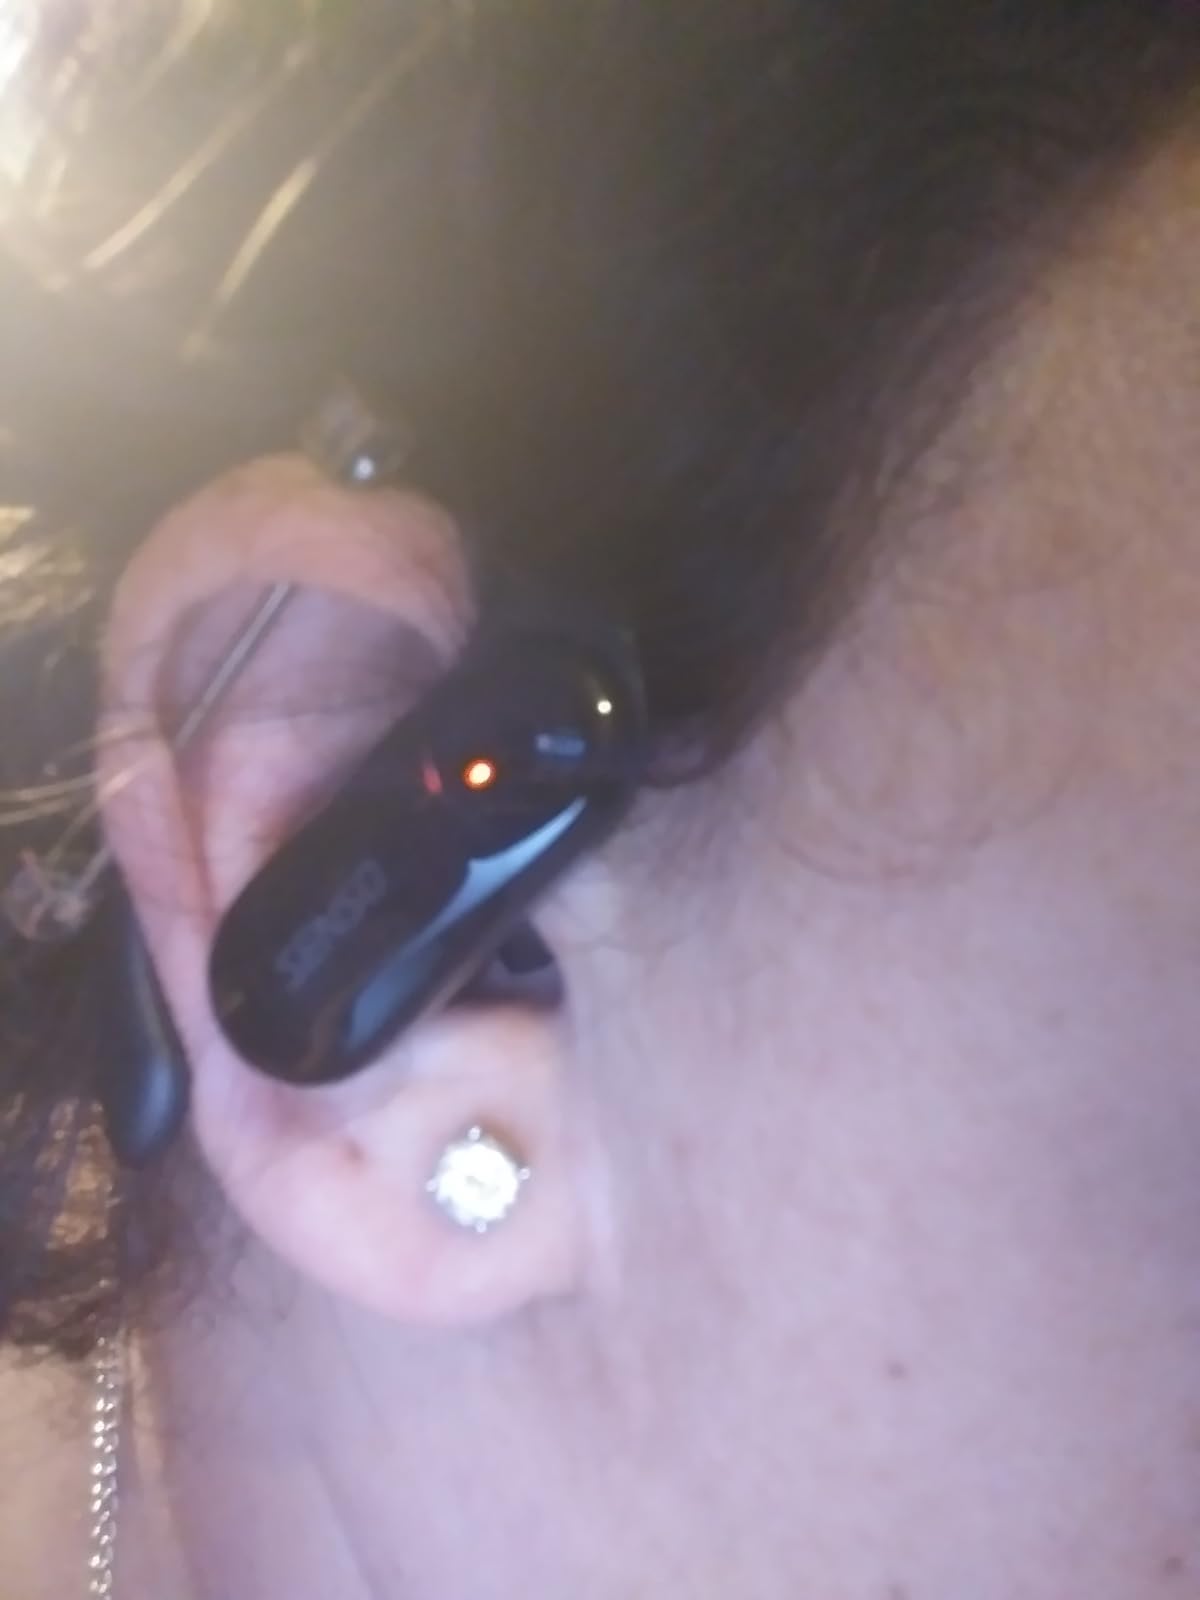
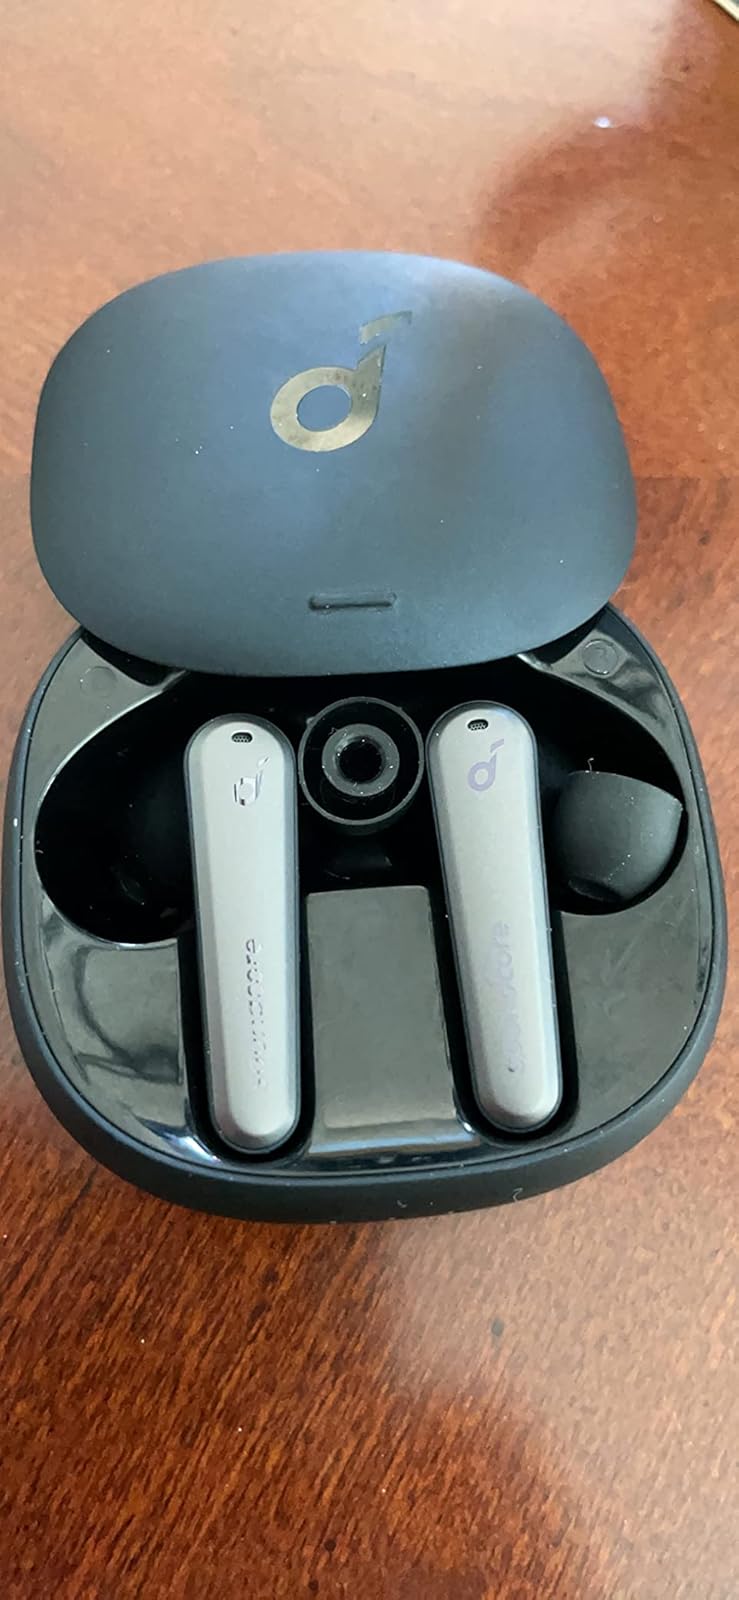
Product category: earbuds
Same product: no